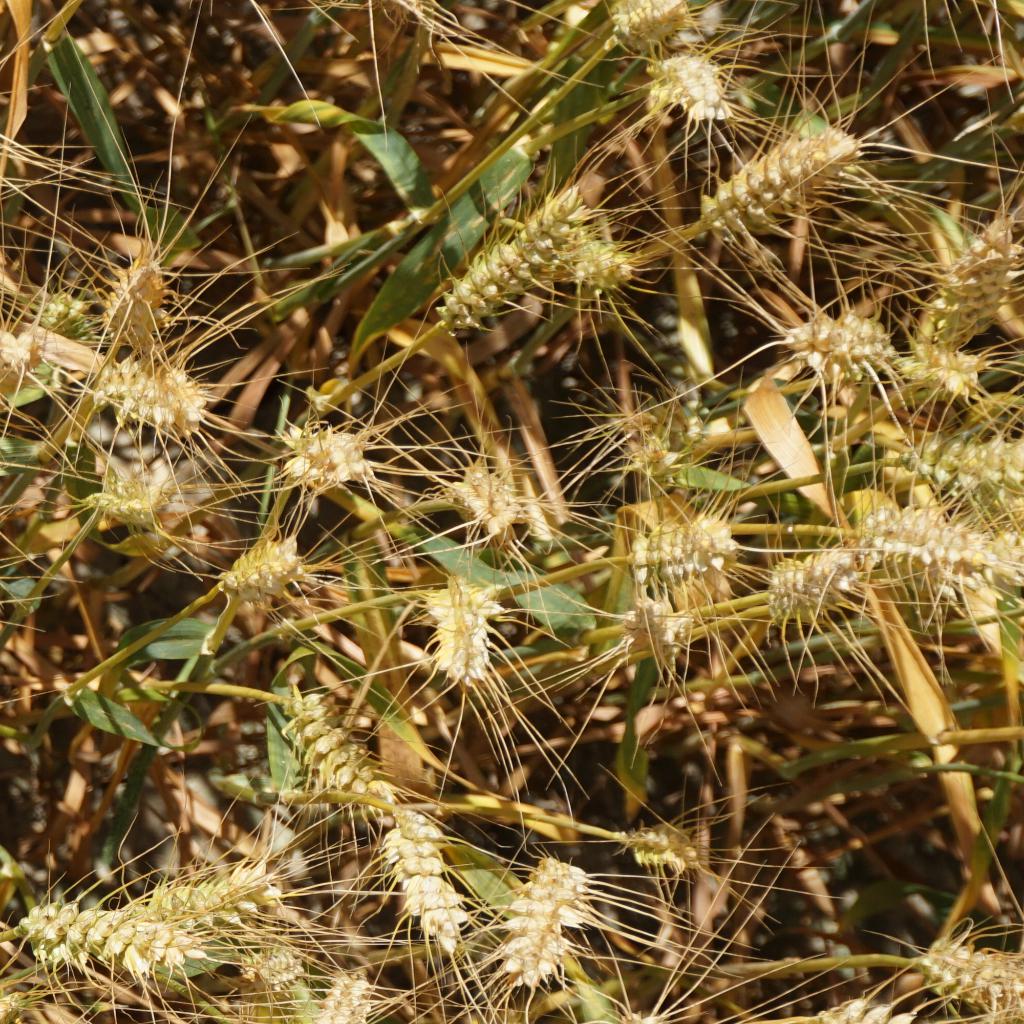
Country: France
Location: Gréoux
Wheat development stage: Filling - Ripening